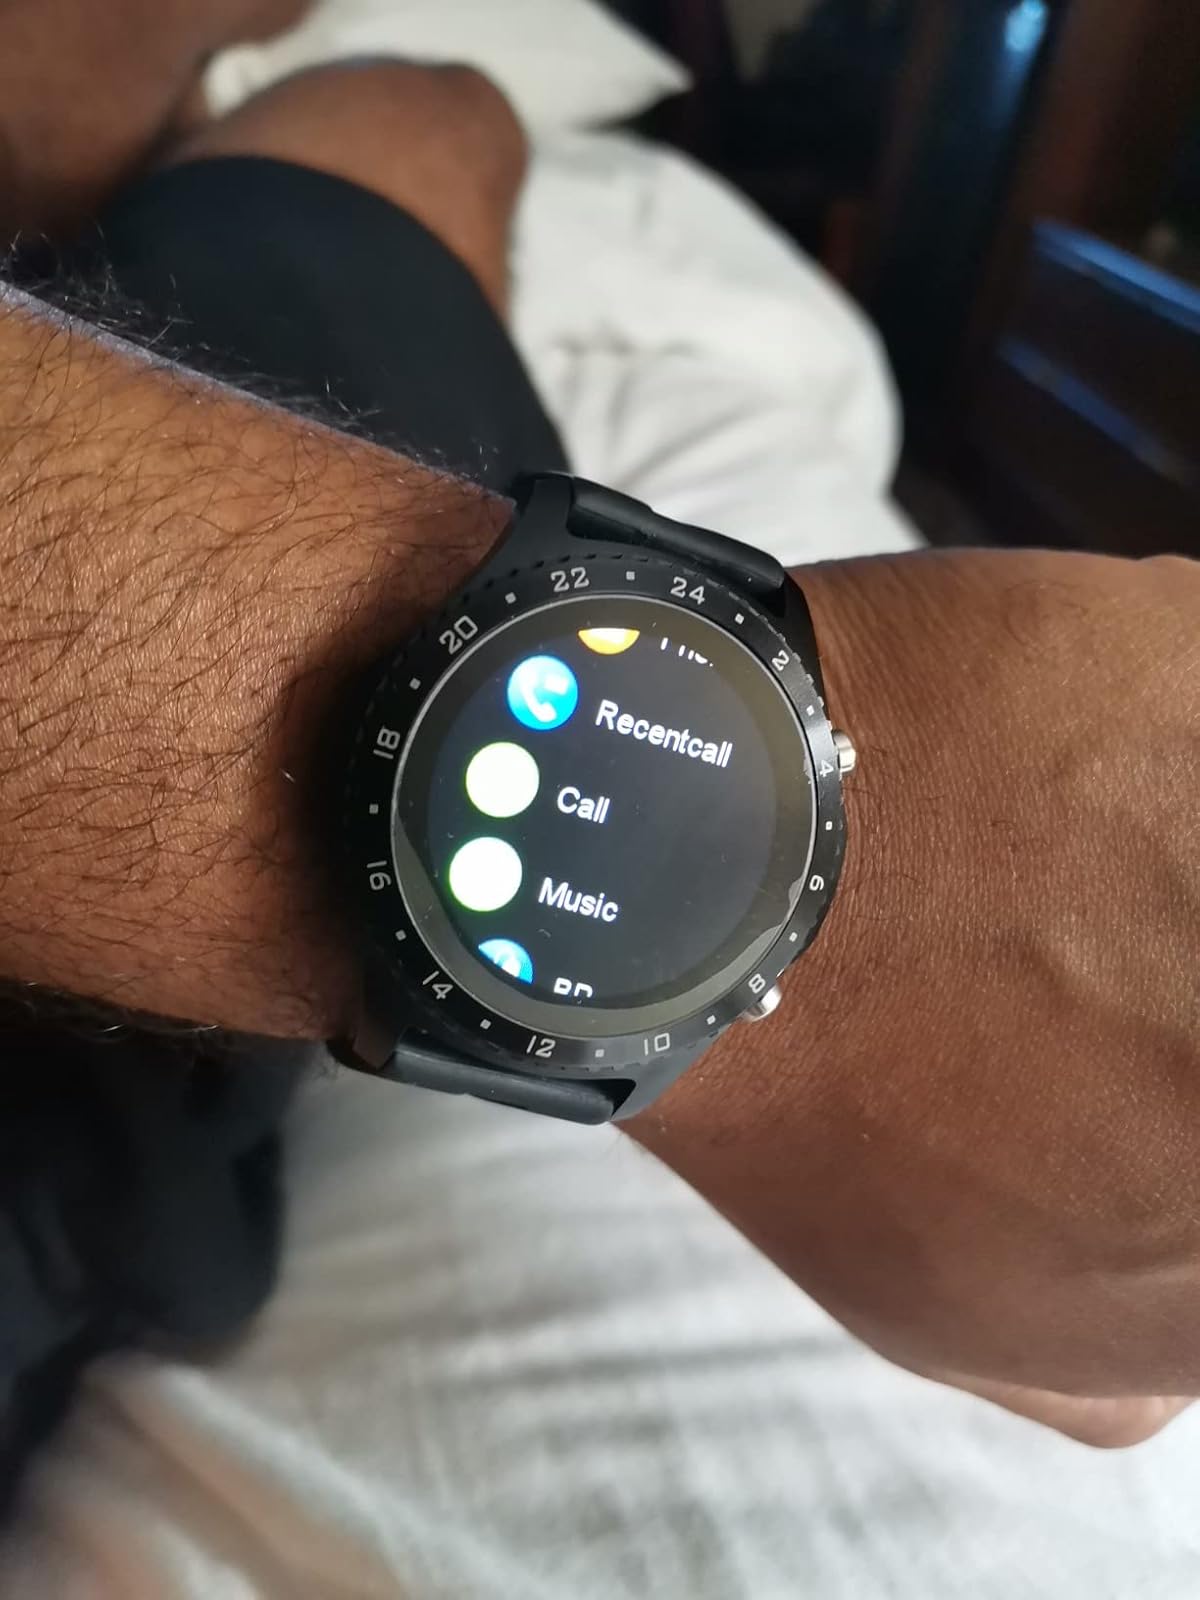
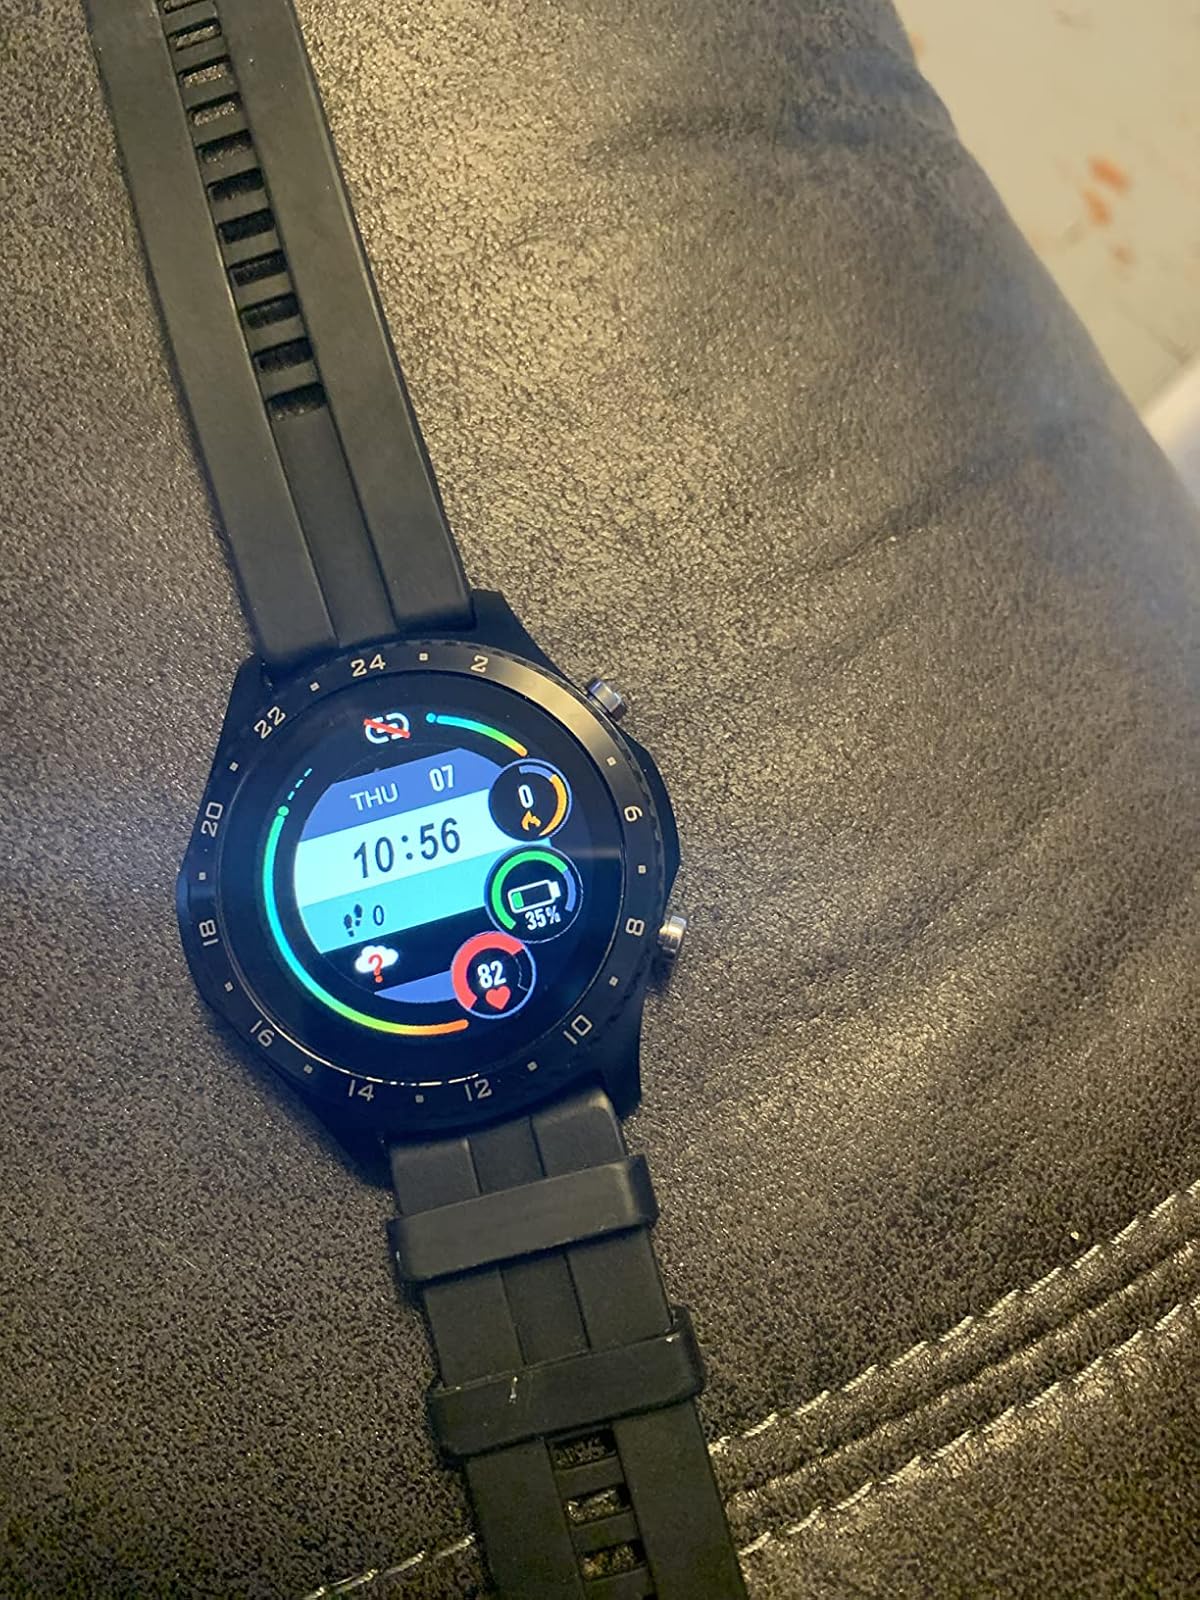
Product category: smartwatch
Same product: yes